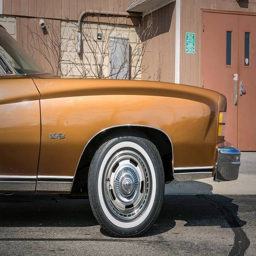
comedian prefers to hand - wash his car and change the oil himself when maintaining automobile model .